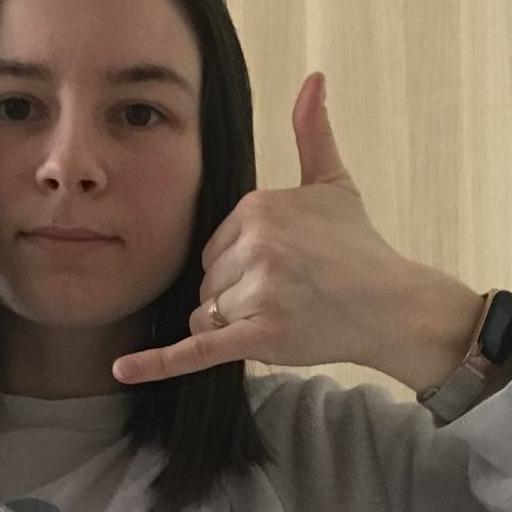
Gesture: call